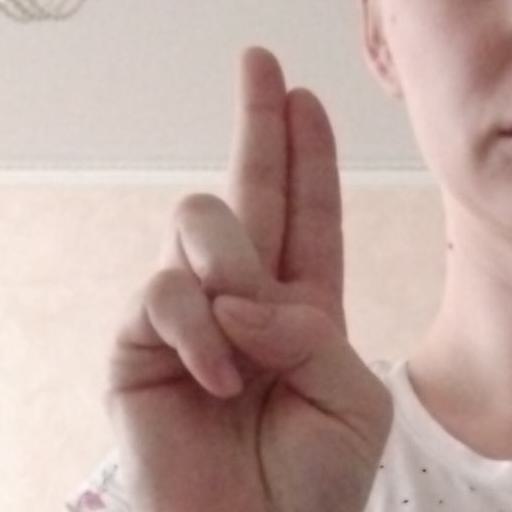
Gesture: two_up